List of birds of Canada

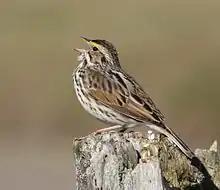
Savannah sparrow

Tyrant flycatchers are Passerine birds which occur throughout North and South America. They superficially resemble the Old World flycatchers, but are more robust and have stronger bills. They do not have the sophisticated vocal capabilities of the songbirds. Most, but not all, are rather plain. As the name implies, most are insectivorous.